Bewhy

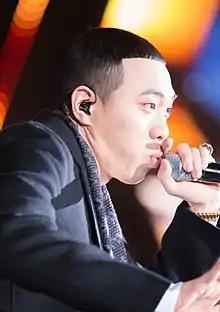
BewhY performing in 2016

Lee Byung-yoon (born June 15, 1993), better known by his stage name BewhY, is a South Korean rapper and member of the $exy $treet & Yello Music crew. He gained recognition after winning "Show Me the Money 5" in 2016.